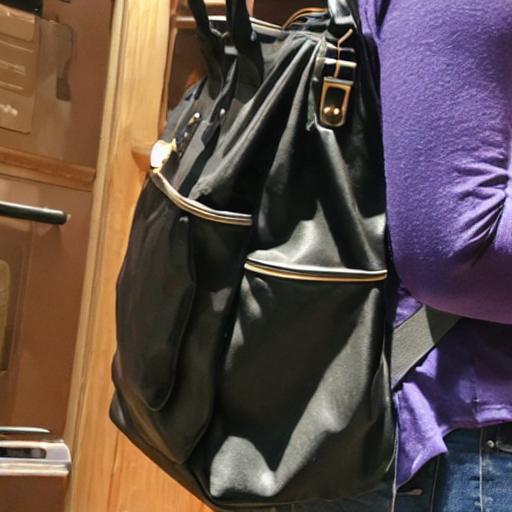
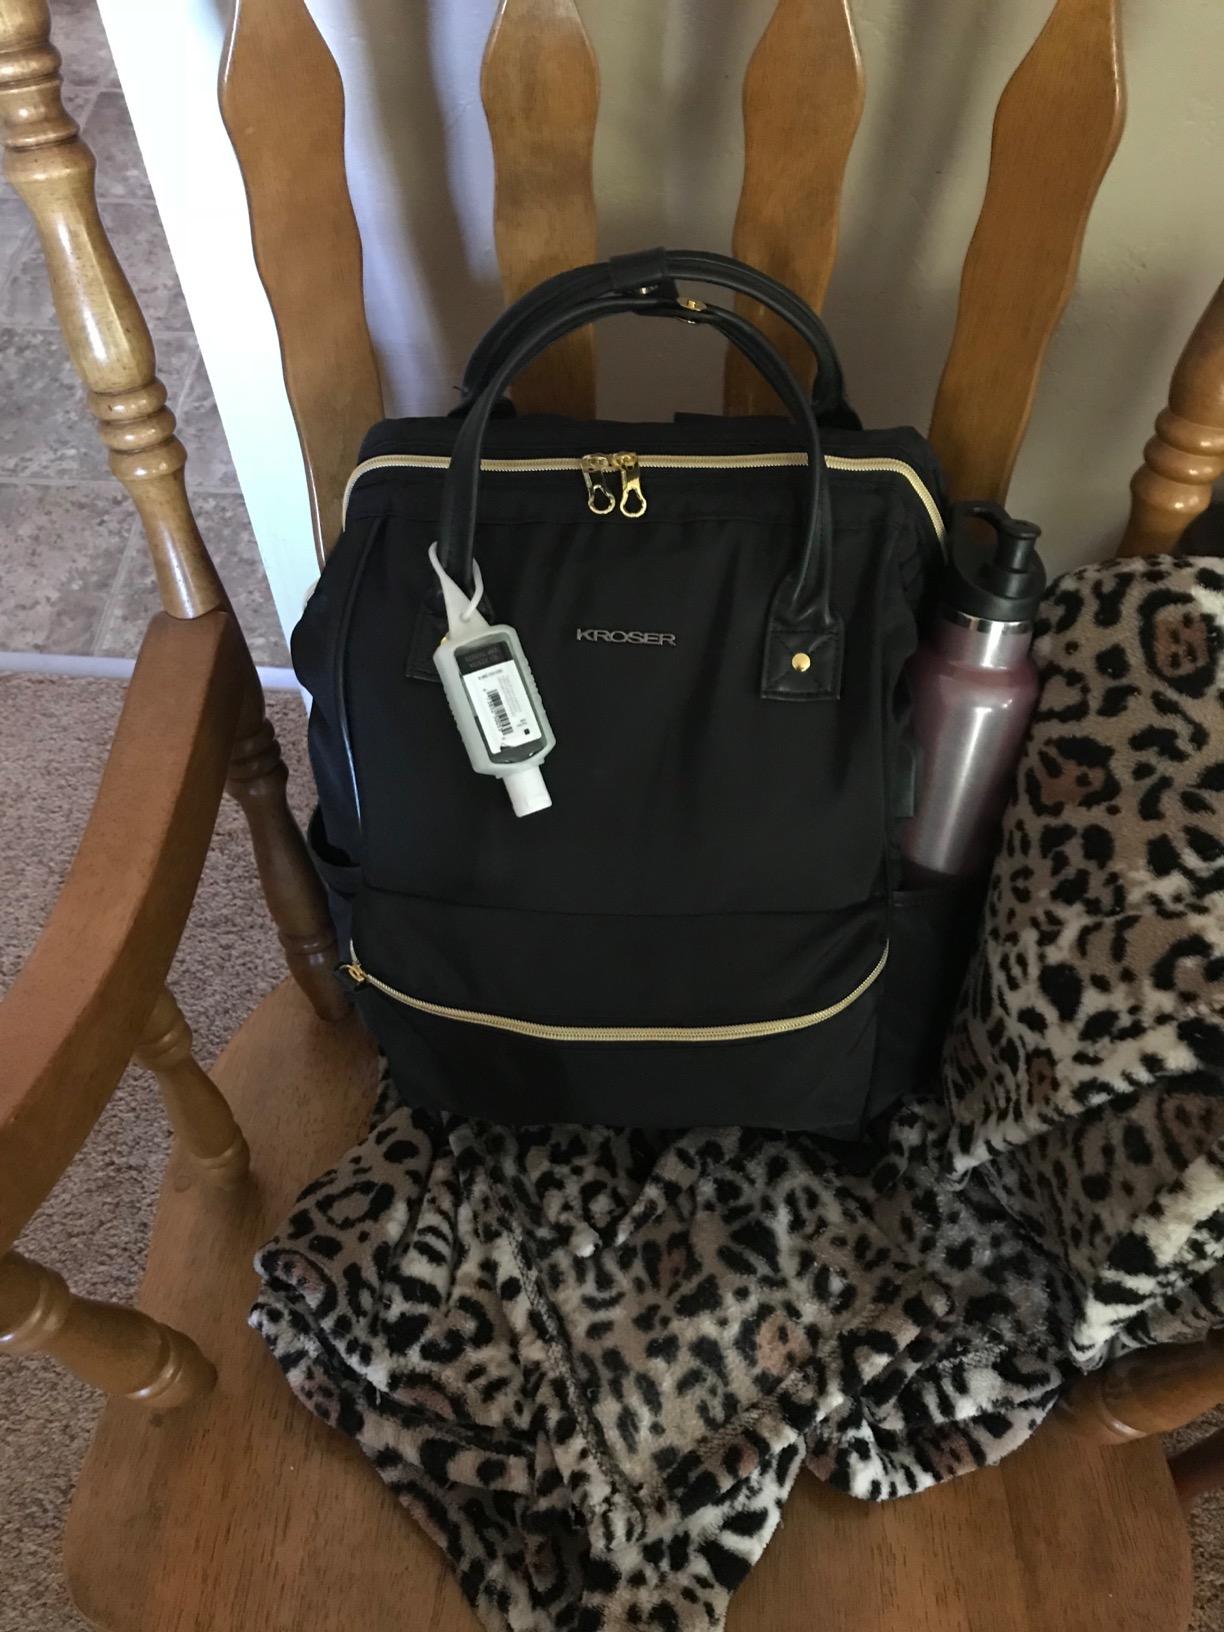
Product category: bag
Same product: no